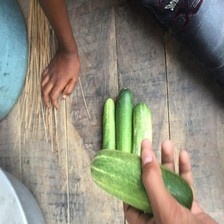
Label: cucumber